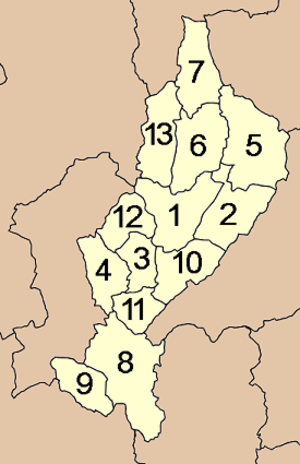
Lampang est une province du nord de la Thaïlande. Sa capitale est la ville de Lampang.